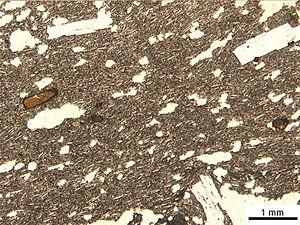
Une tholéite, ou un basalte tholéitique, est un basalte saturé en silice. Les tholéites ne comportent en général pas d'olivine ; quand elles en contiennent, on parle de « tholéite à olivine ». En général, elles ne contiennent pas non plus de quartz ; quand elles en contiennent, on parle de « tholéites à quartz ».